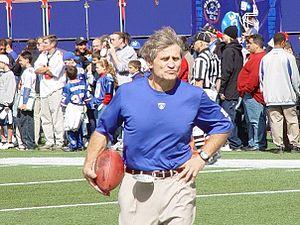
Coach McNally lors d'un Match avec les Giants de New York
Jim McNally est un entraîneur de football américain à la retraite, dont la carrière de 28 ans en NFL comprend des arrêts chez les Bengals de Cincinnati, Panthers de la Caroline et Giants de New York avant de se retirer après un poste de quatre ans avec les Bills de Buffalo et compte 3 participations au Superbowl 1981 et 1984 avec les Bengals de Cincinnati et 2001 avec les Giants de New York, mais ne parviendra pas à les gagner.